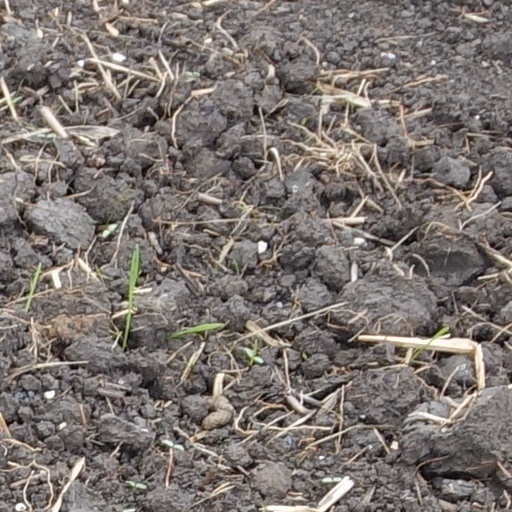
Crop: wheat